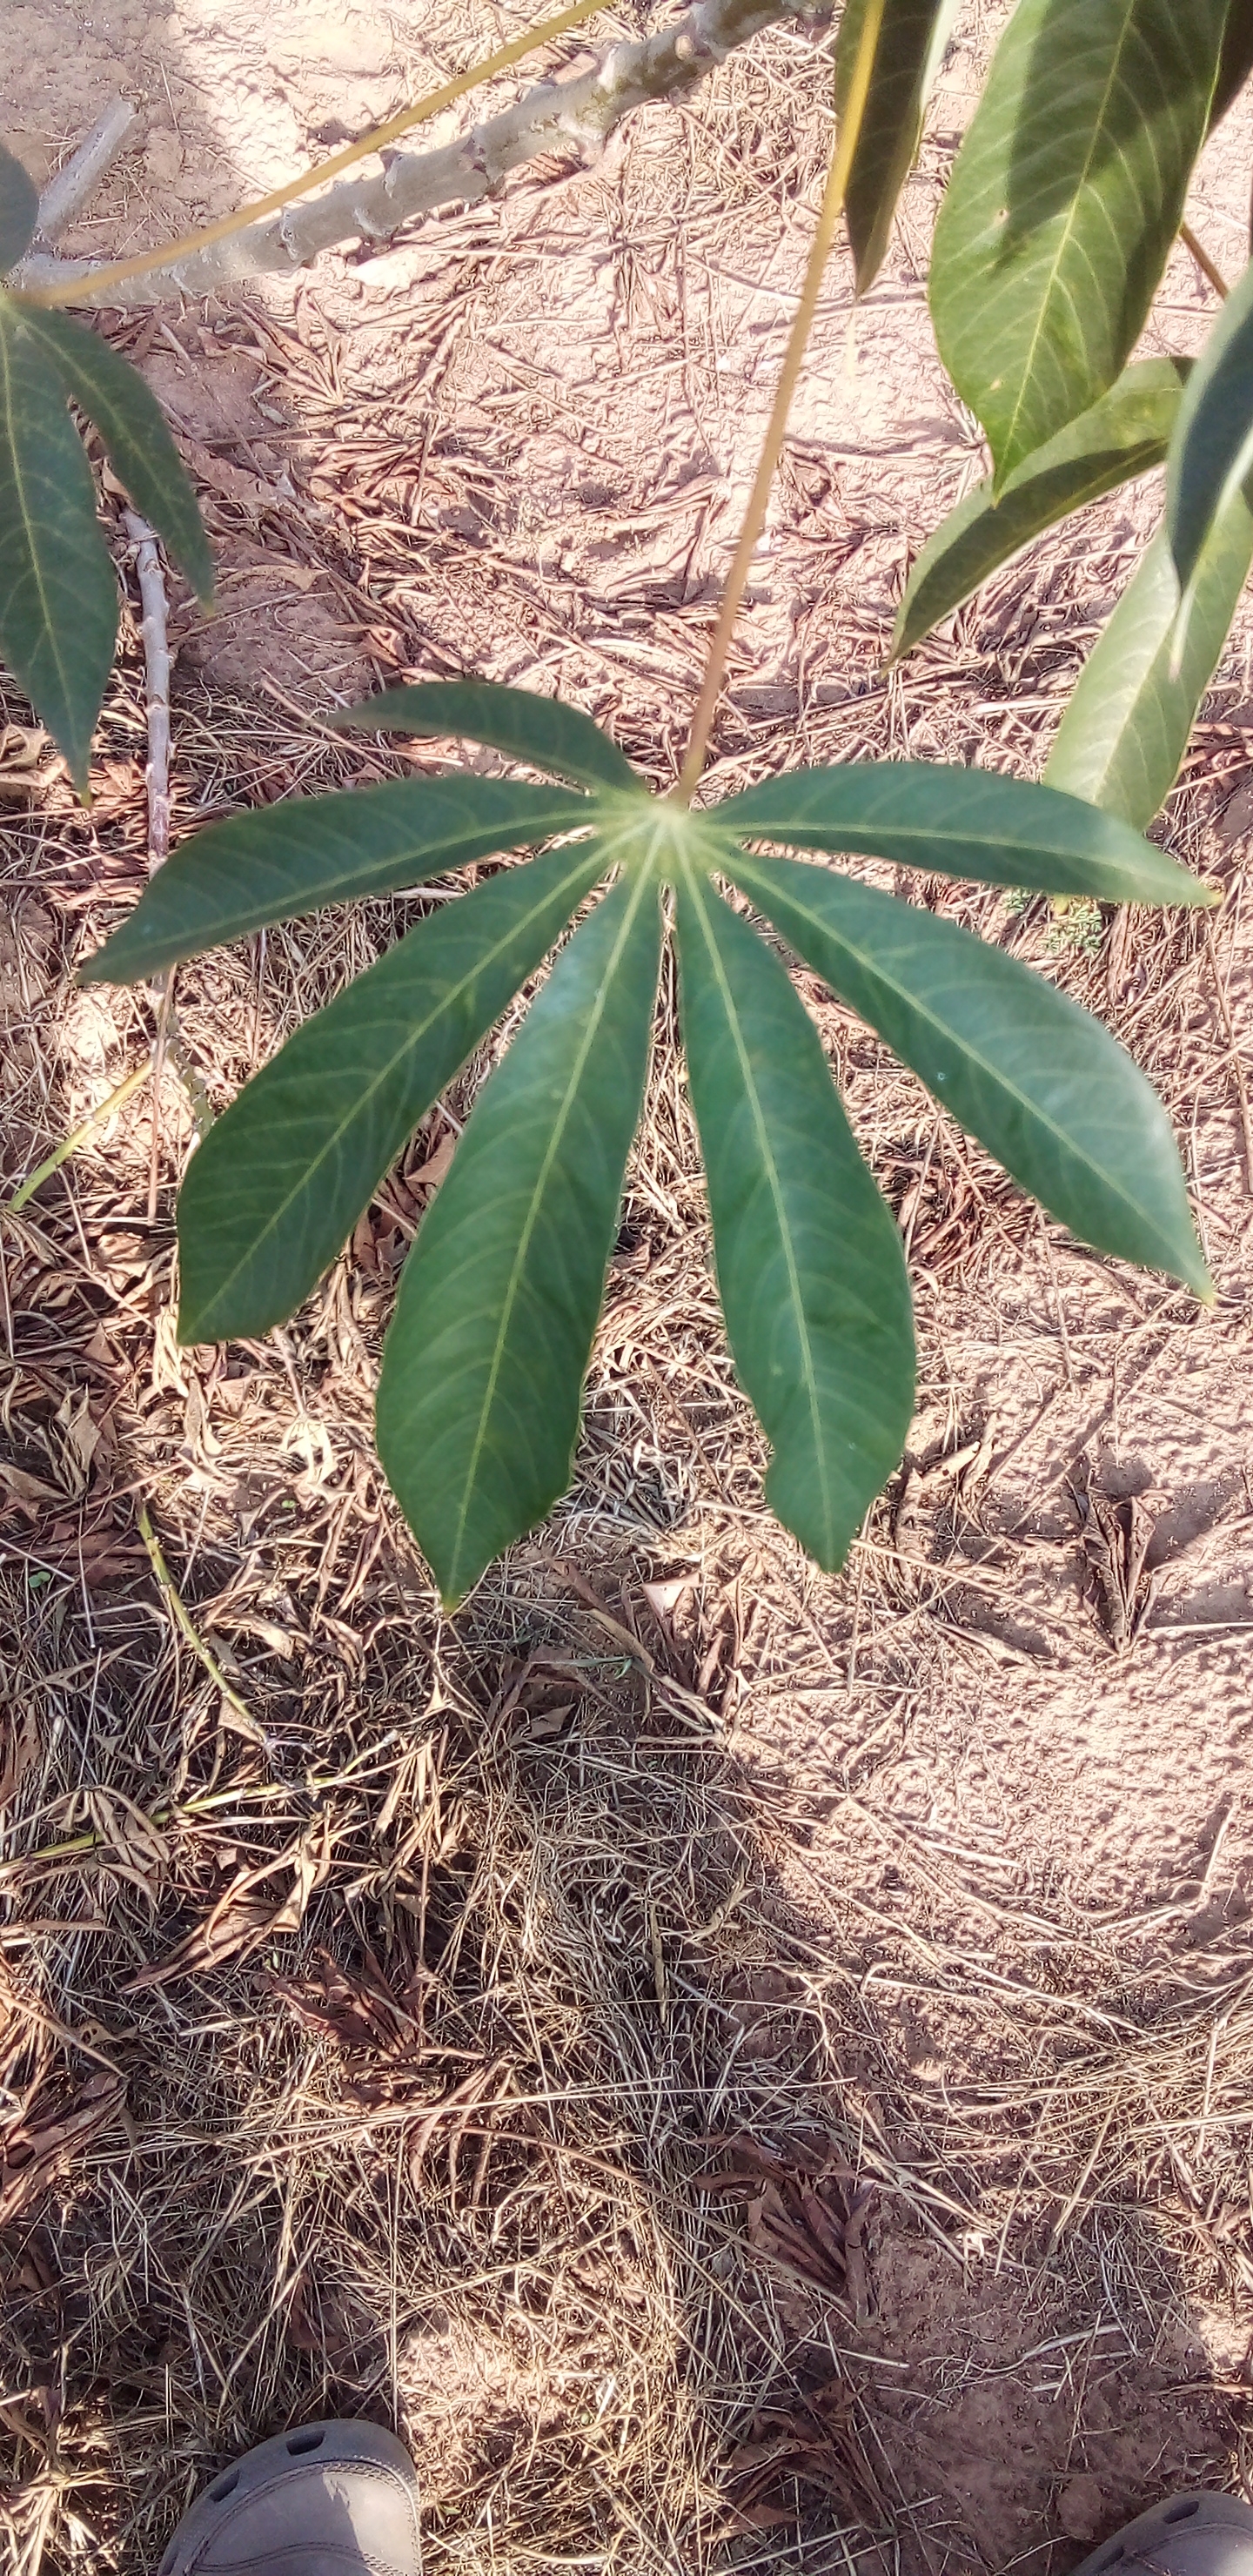
Label: healthy